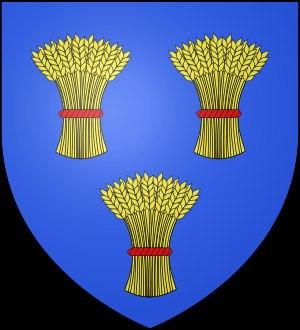
Les vicomtes de Brosse sont issus de la famille des vicomtes de Limoges. Ils furent possesseurs du château de Brosse, situé dans l'Indre à Chaillac. Cette maison est donnée comme éteinte en 1564.
Le comté de Penthièvre est le nom d'un fief breton situé au nord du duché, entre Saint-Malo et Saint-Brieuc. Le duc Alain III de Bretagne donna le comté en apanage à son frère Eudes en 1035, qui forma ainsi une branche cadette de la maison de Bretagne.